Three Men on a Horse

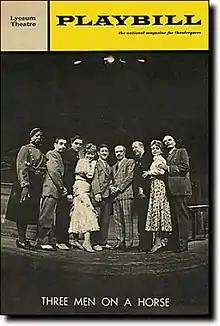
Playbill cover 1969 "Three Men on a Horse" all-star Broadway revival starring Sam Levene, Paul Ford, Jack Gilford, Dorothy Loudon, Hal Linden, Butterfly McQueen, Rosemary Prinz

The third Broadway revival produced by the National Actors Theatre directed by John Tillinger also opened at the Lyceum Theatre on April 13, 1993 and closed May 16, 1993 after a brief run of only 24 previews and 39 performances. The Broadway revival starred "The Odd Couple" television stars Tony Randall as Erwin Trowbridge and Jack Klugman as Patsy, Jerry Stiller as Charlie, Ellen Greene as Mabel and Julie Hagerty as Audrey Trowbridge.